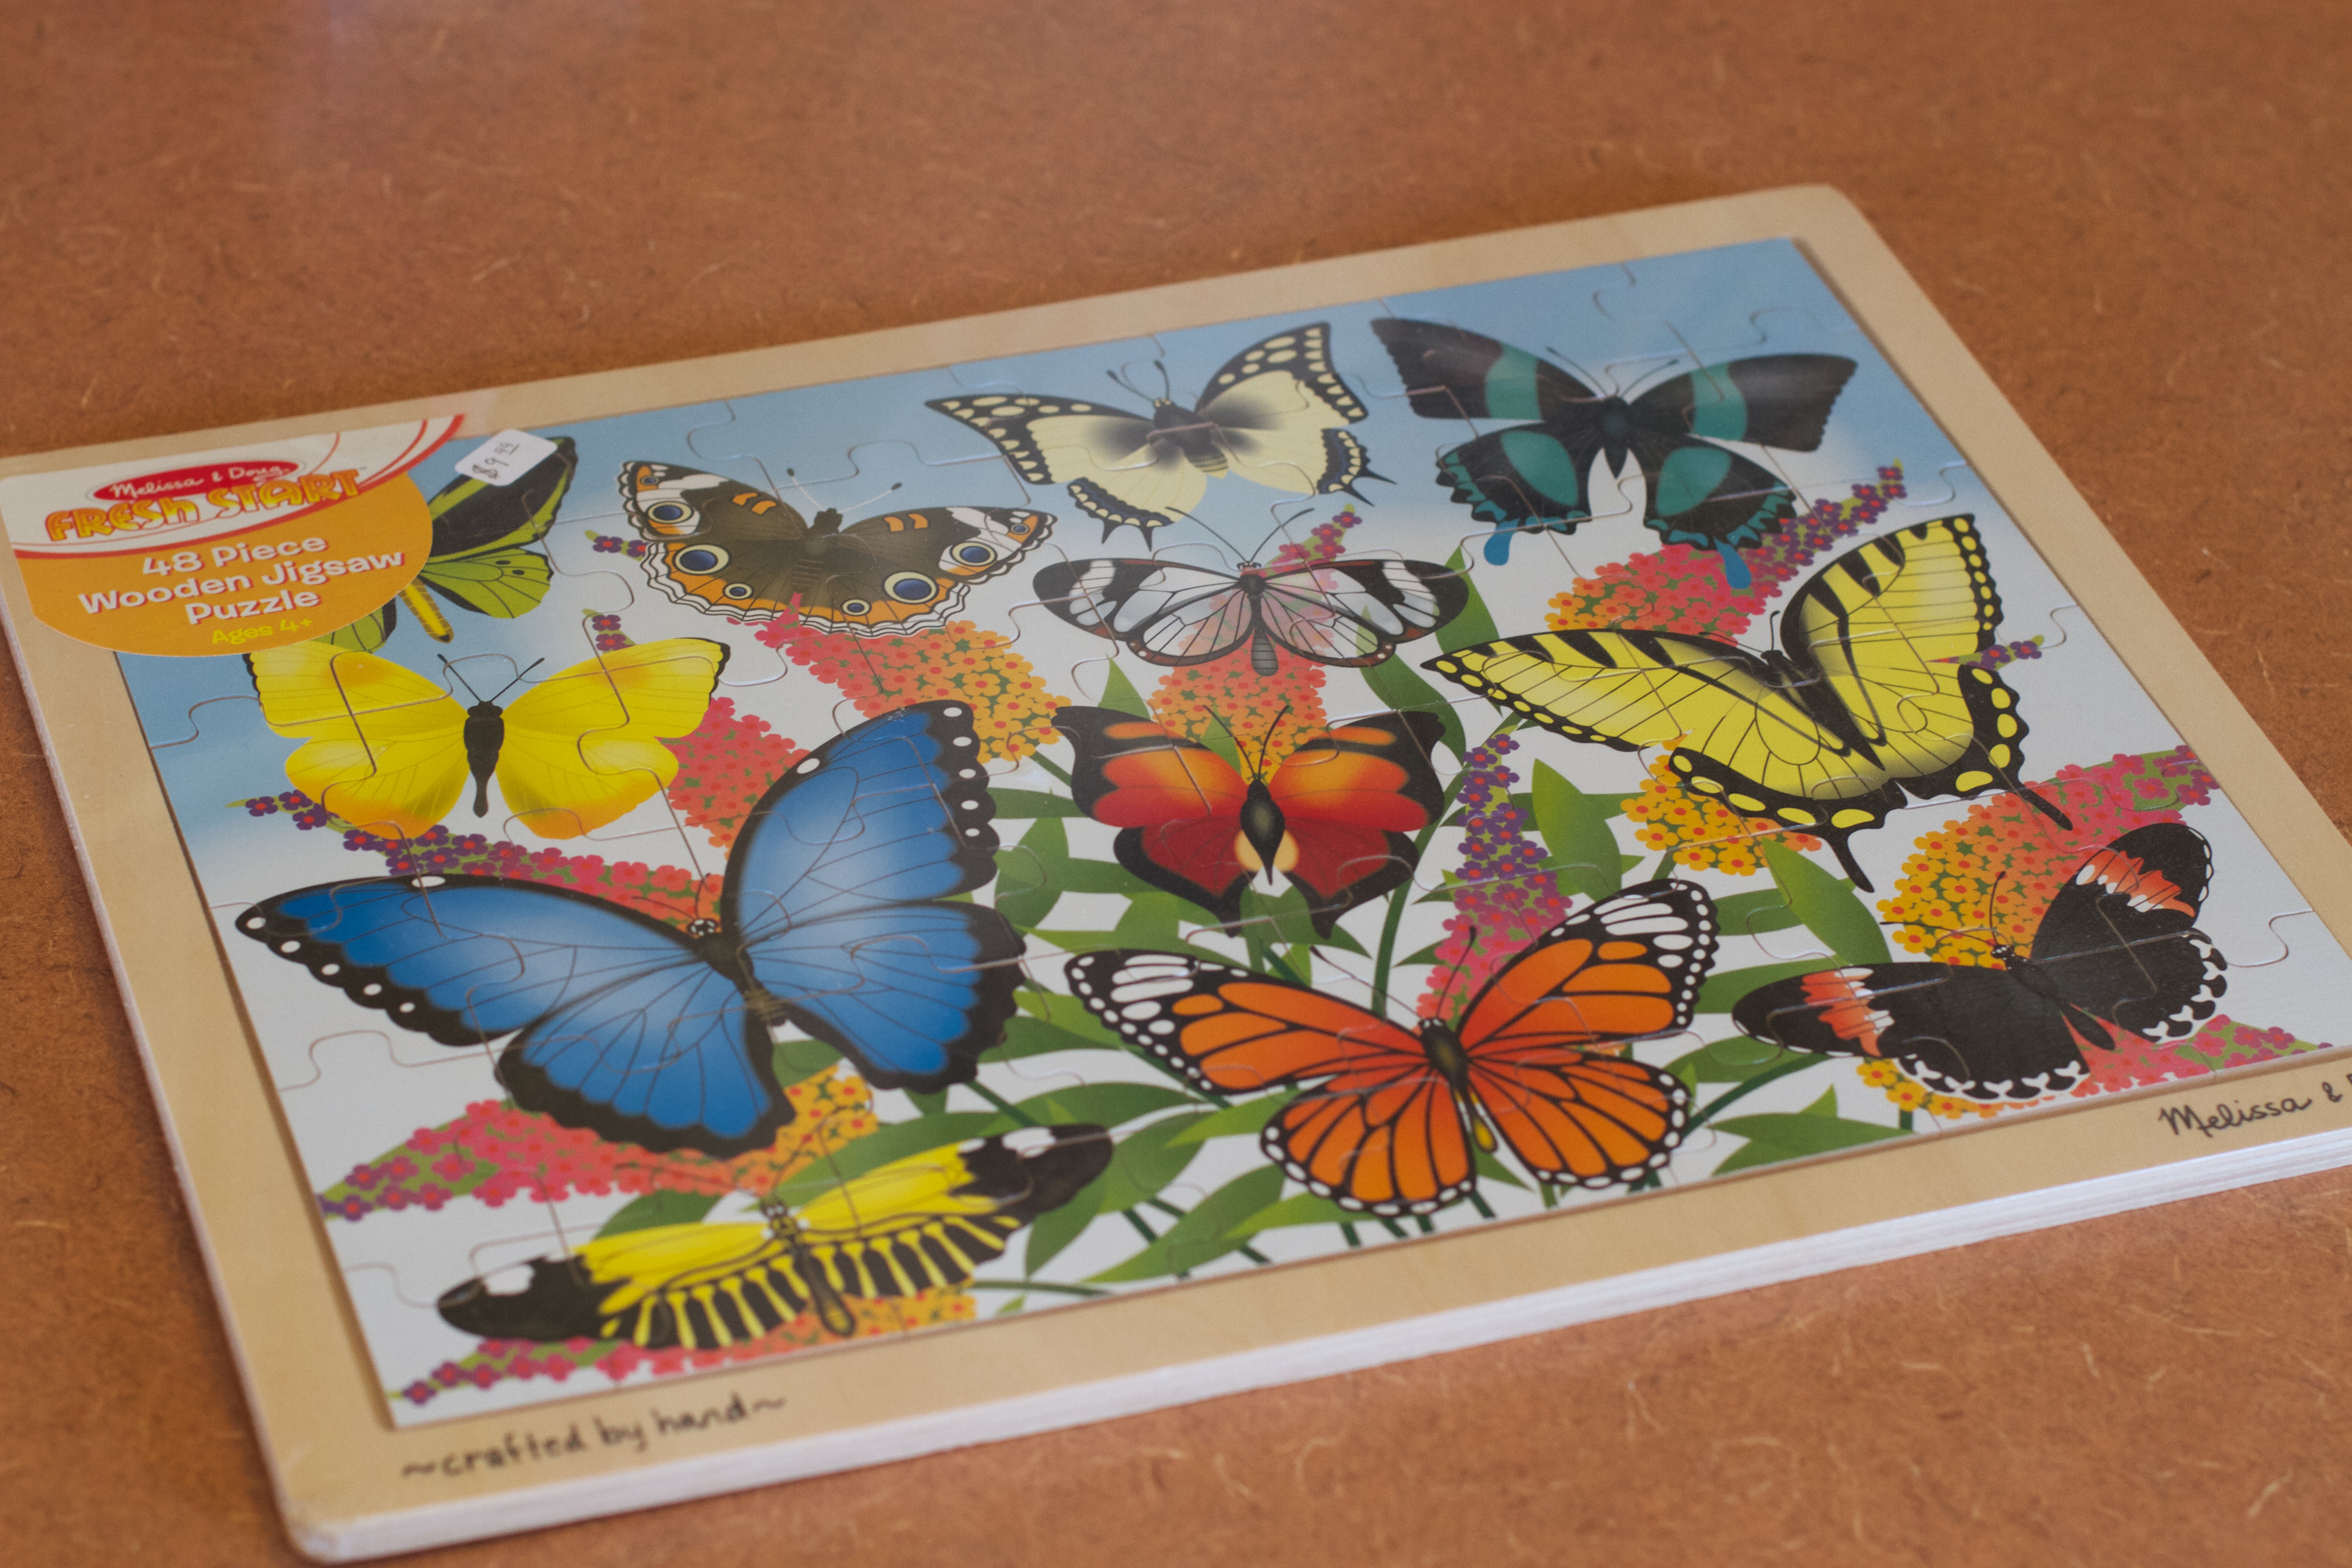
insect, art, randallhouse